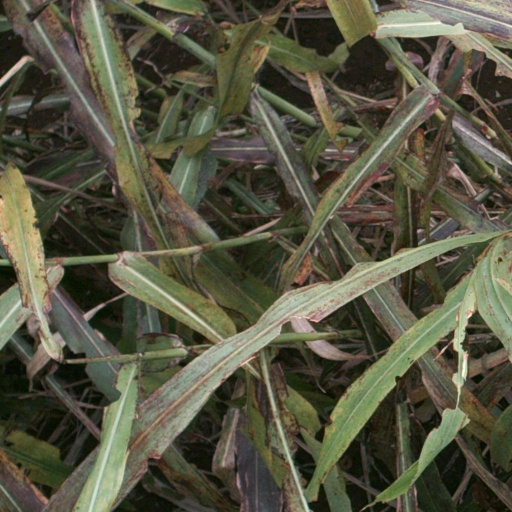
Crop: sorghum